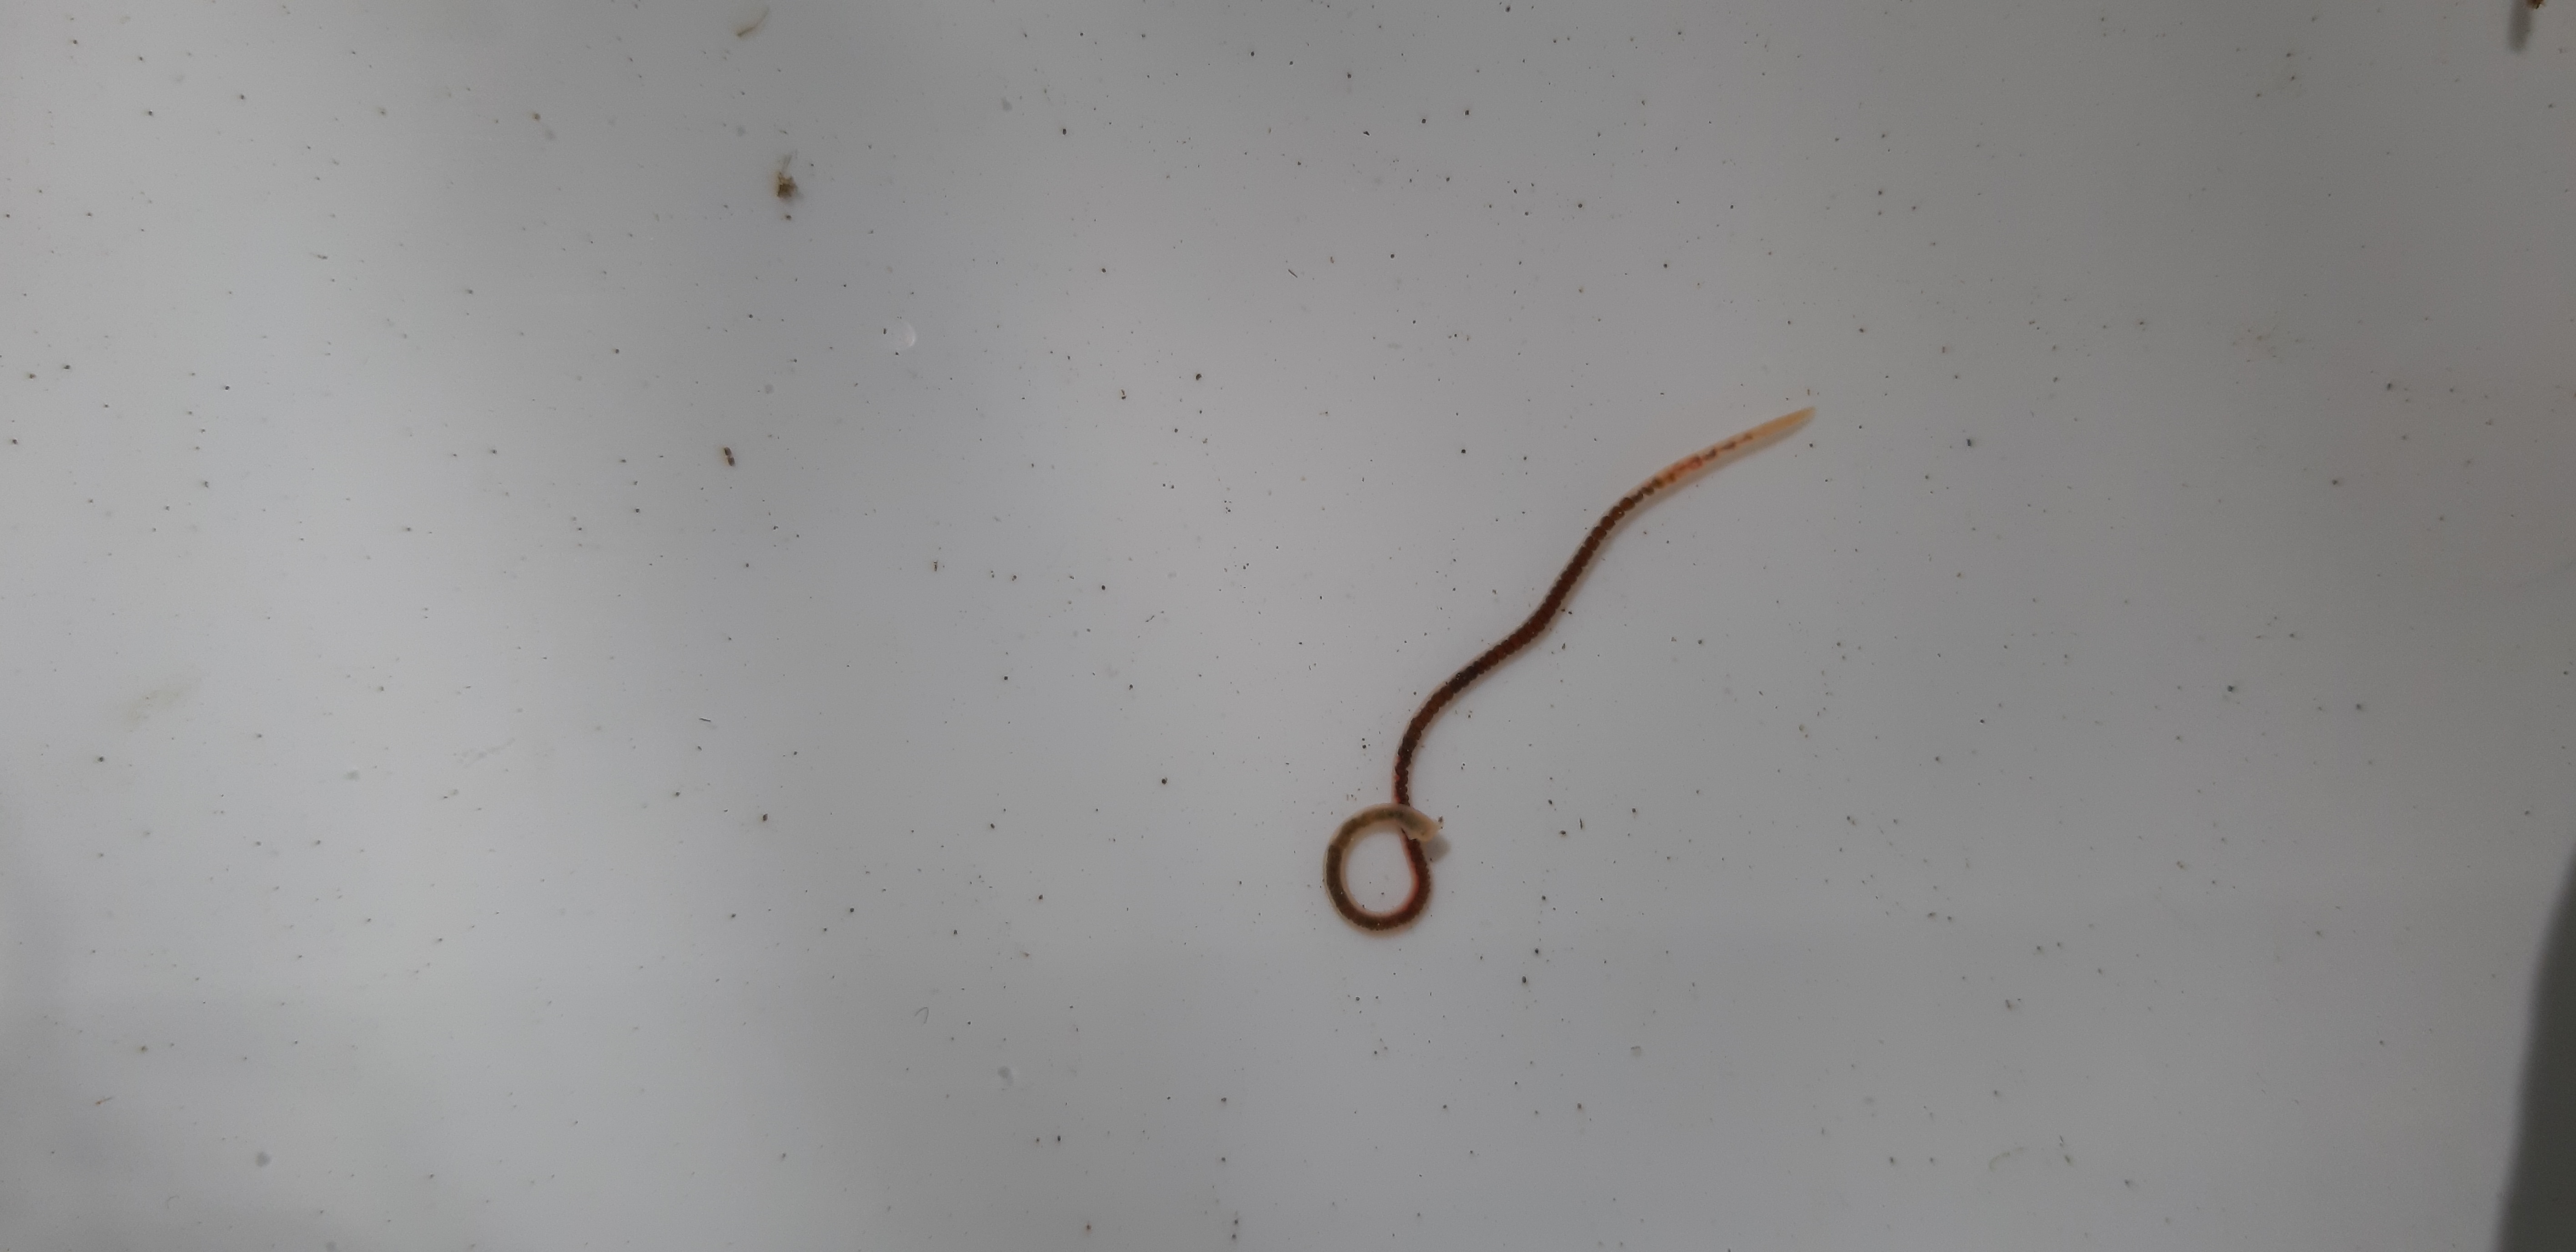
Macroinvertebrate group: worms